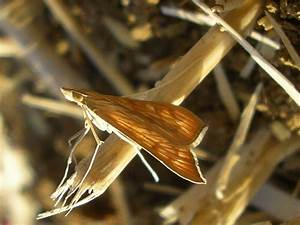
Label: farfalla